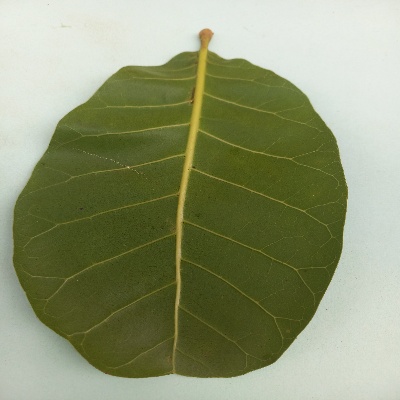
Crop: Cashew
Condition: healthy